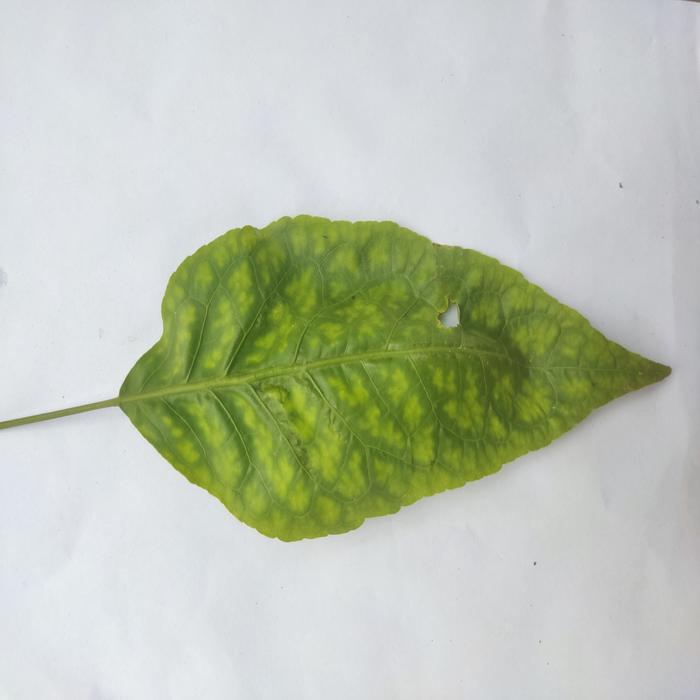
Crop: Aegle Marmelos
Leaf condition: Leaf_Spot